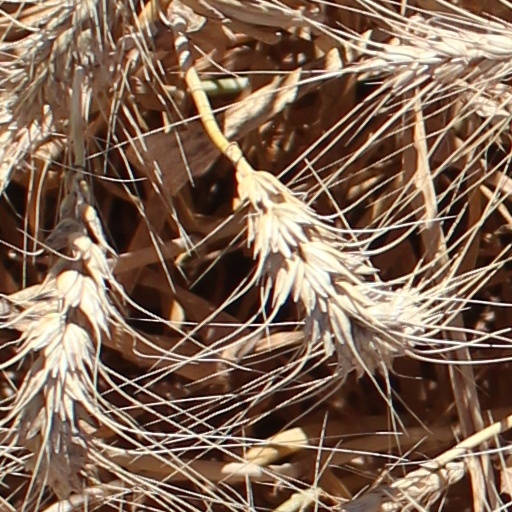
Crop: wheat